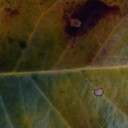
Label: Cerscospora